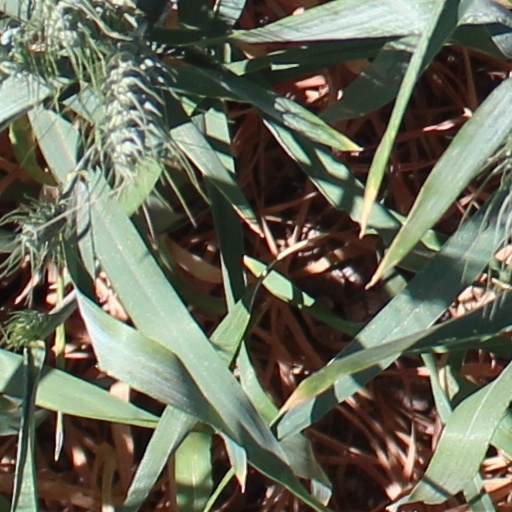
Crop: wheat